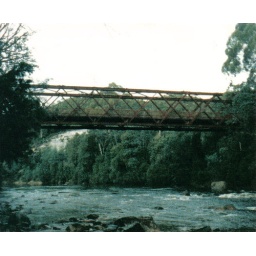
Old king river bridge, now under water due to lake Lake Burbury